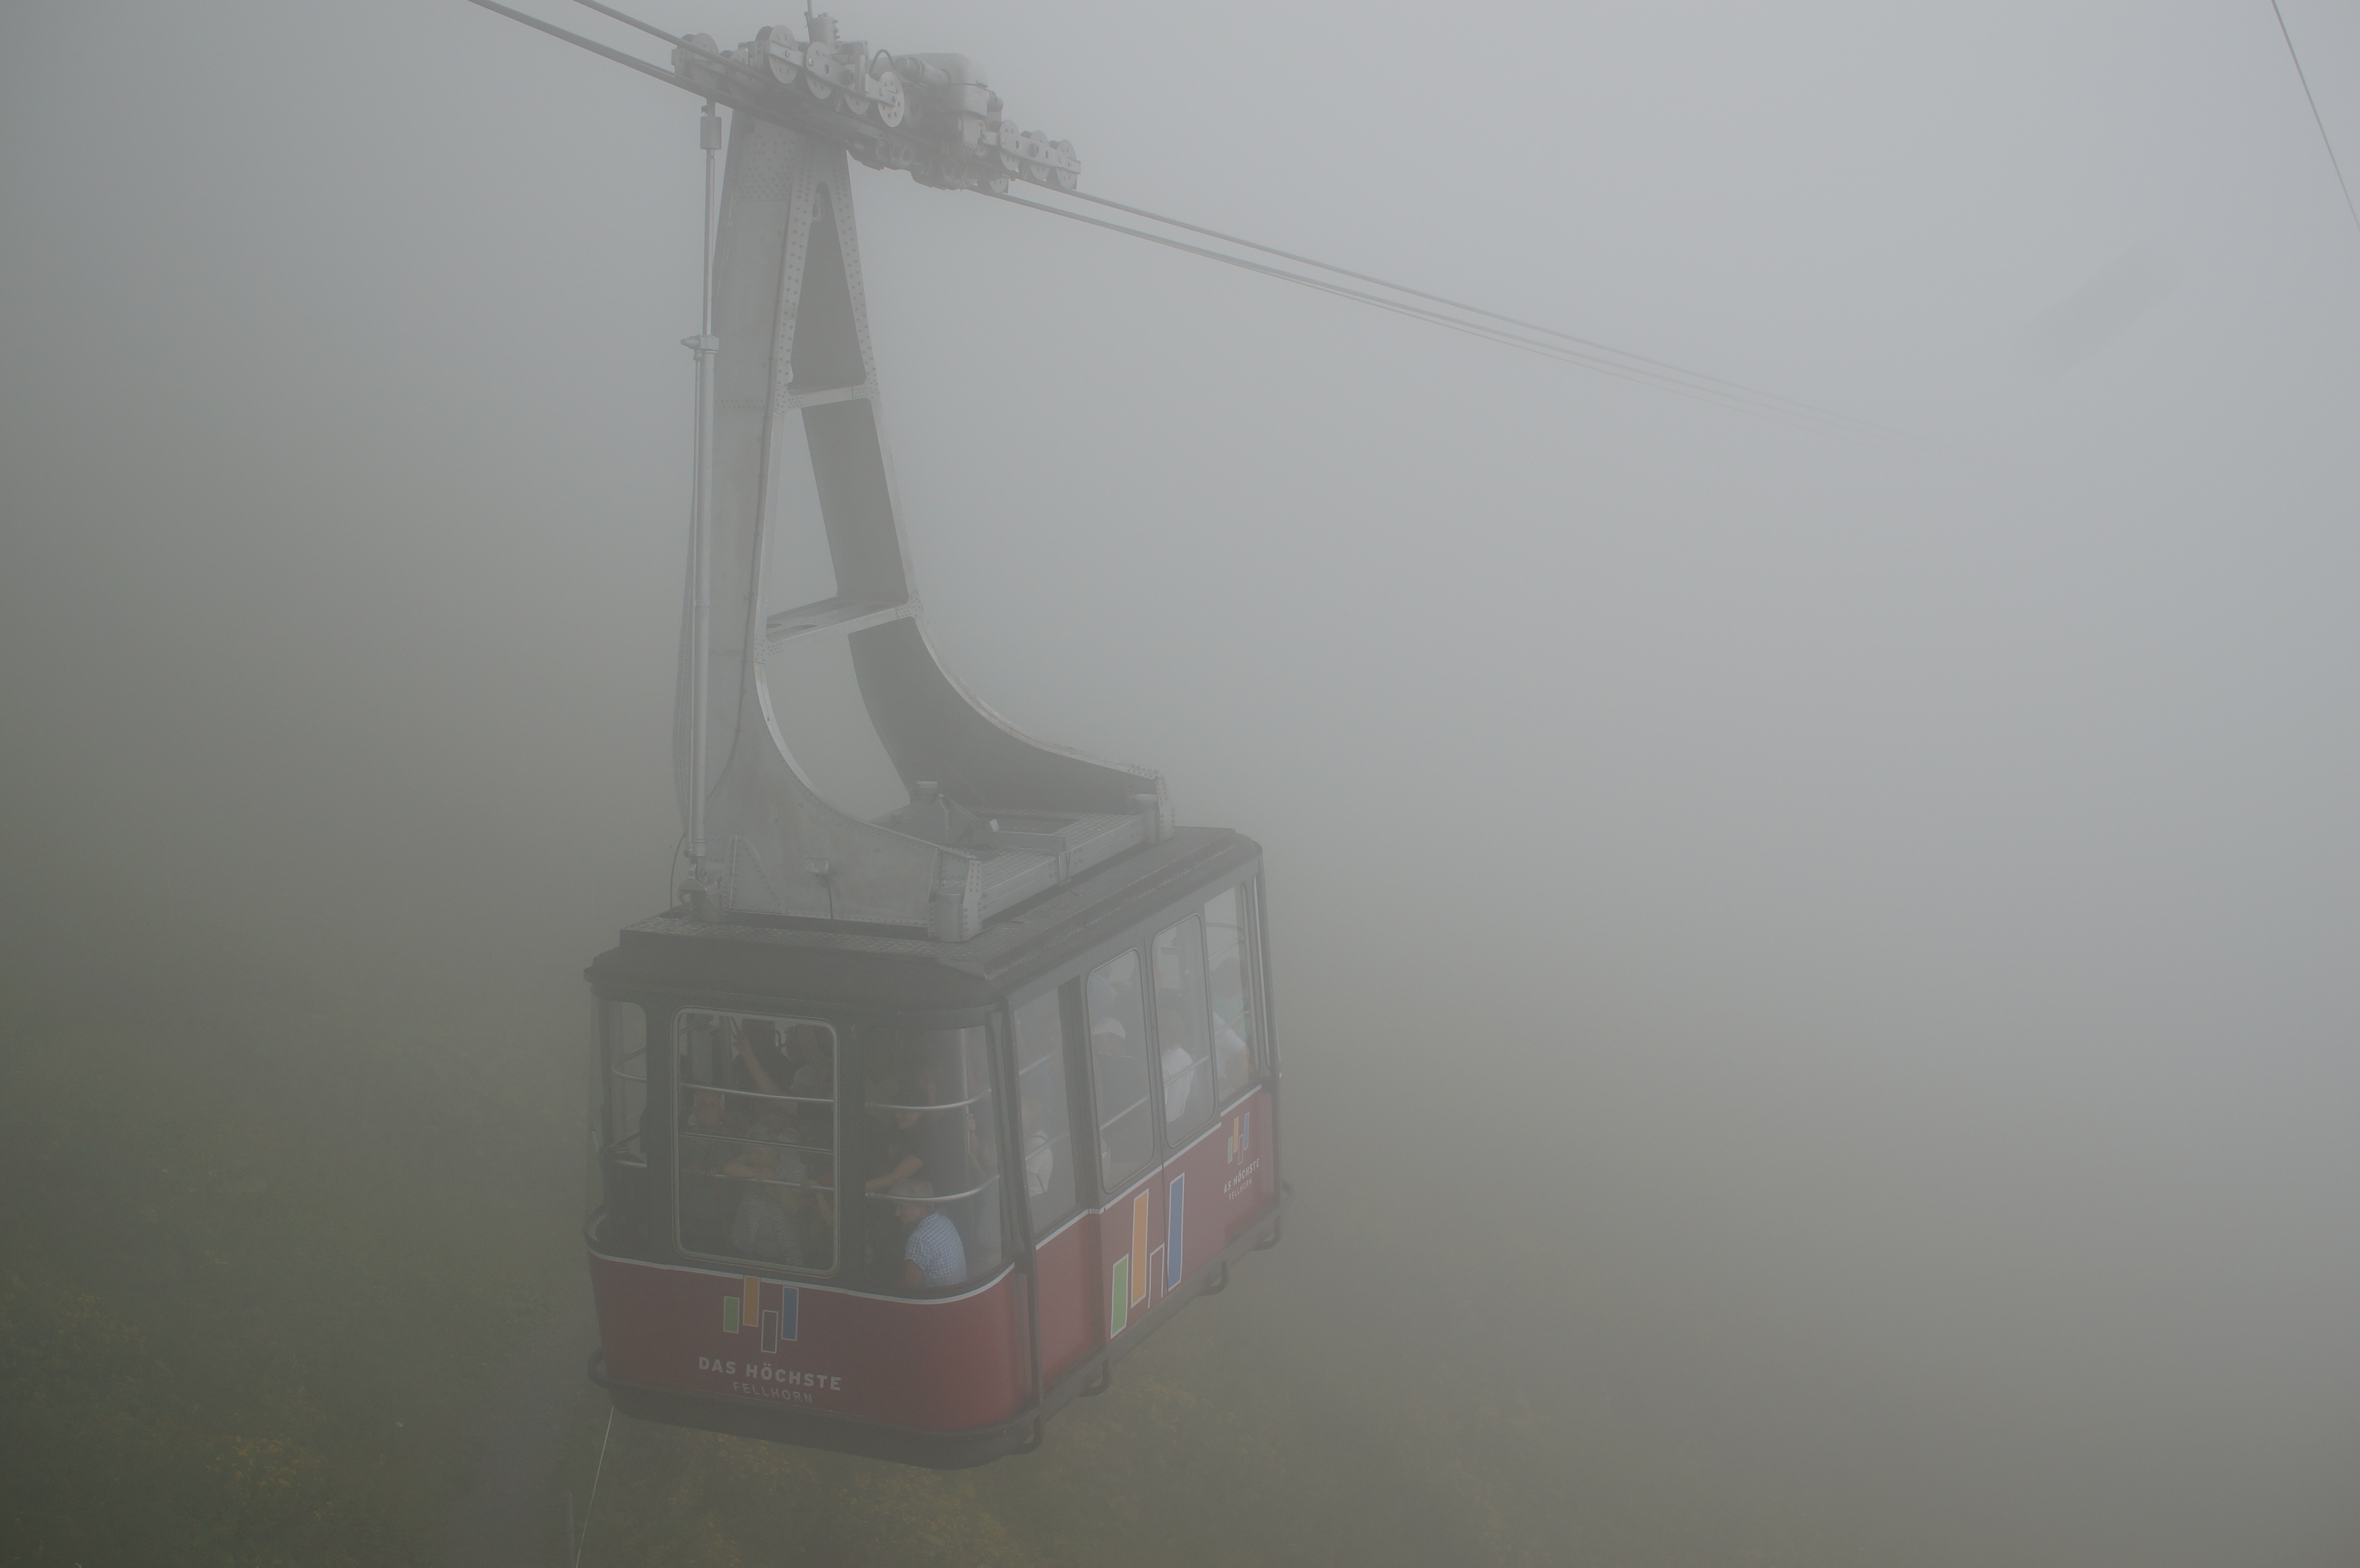
light, fog, white, ceiling, lamp, lighting, 2015, drawing, light fixture, germany, deutschland, sony, bayern, sigma, shape, nex, nex6, lenstagged, steffenzahn, 30mm, sigma30mm28exdn, sigma30mmf28, sigma30mmf28dn, sigma30mm, oberstdorf, atmospheric phenomenon